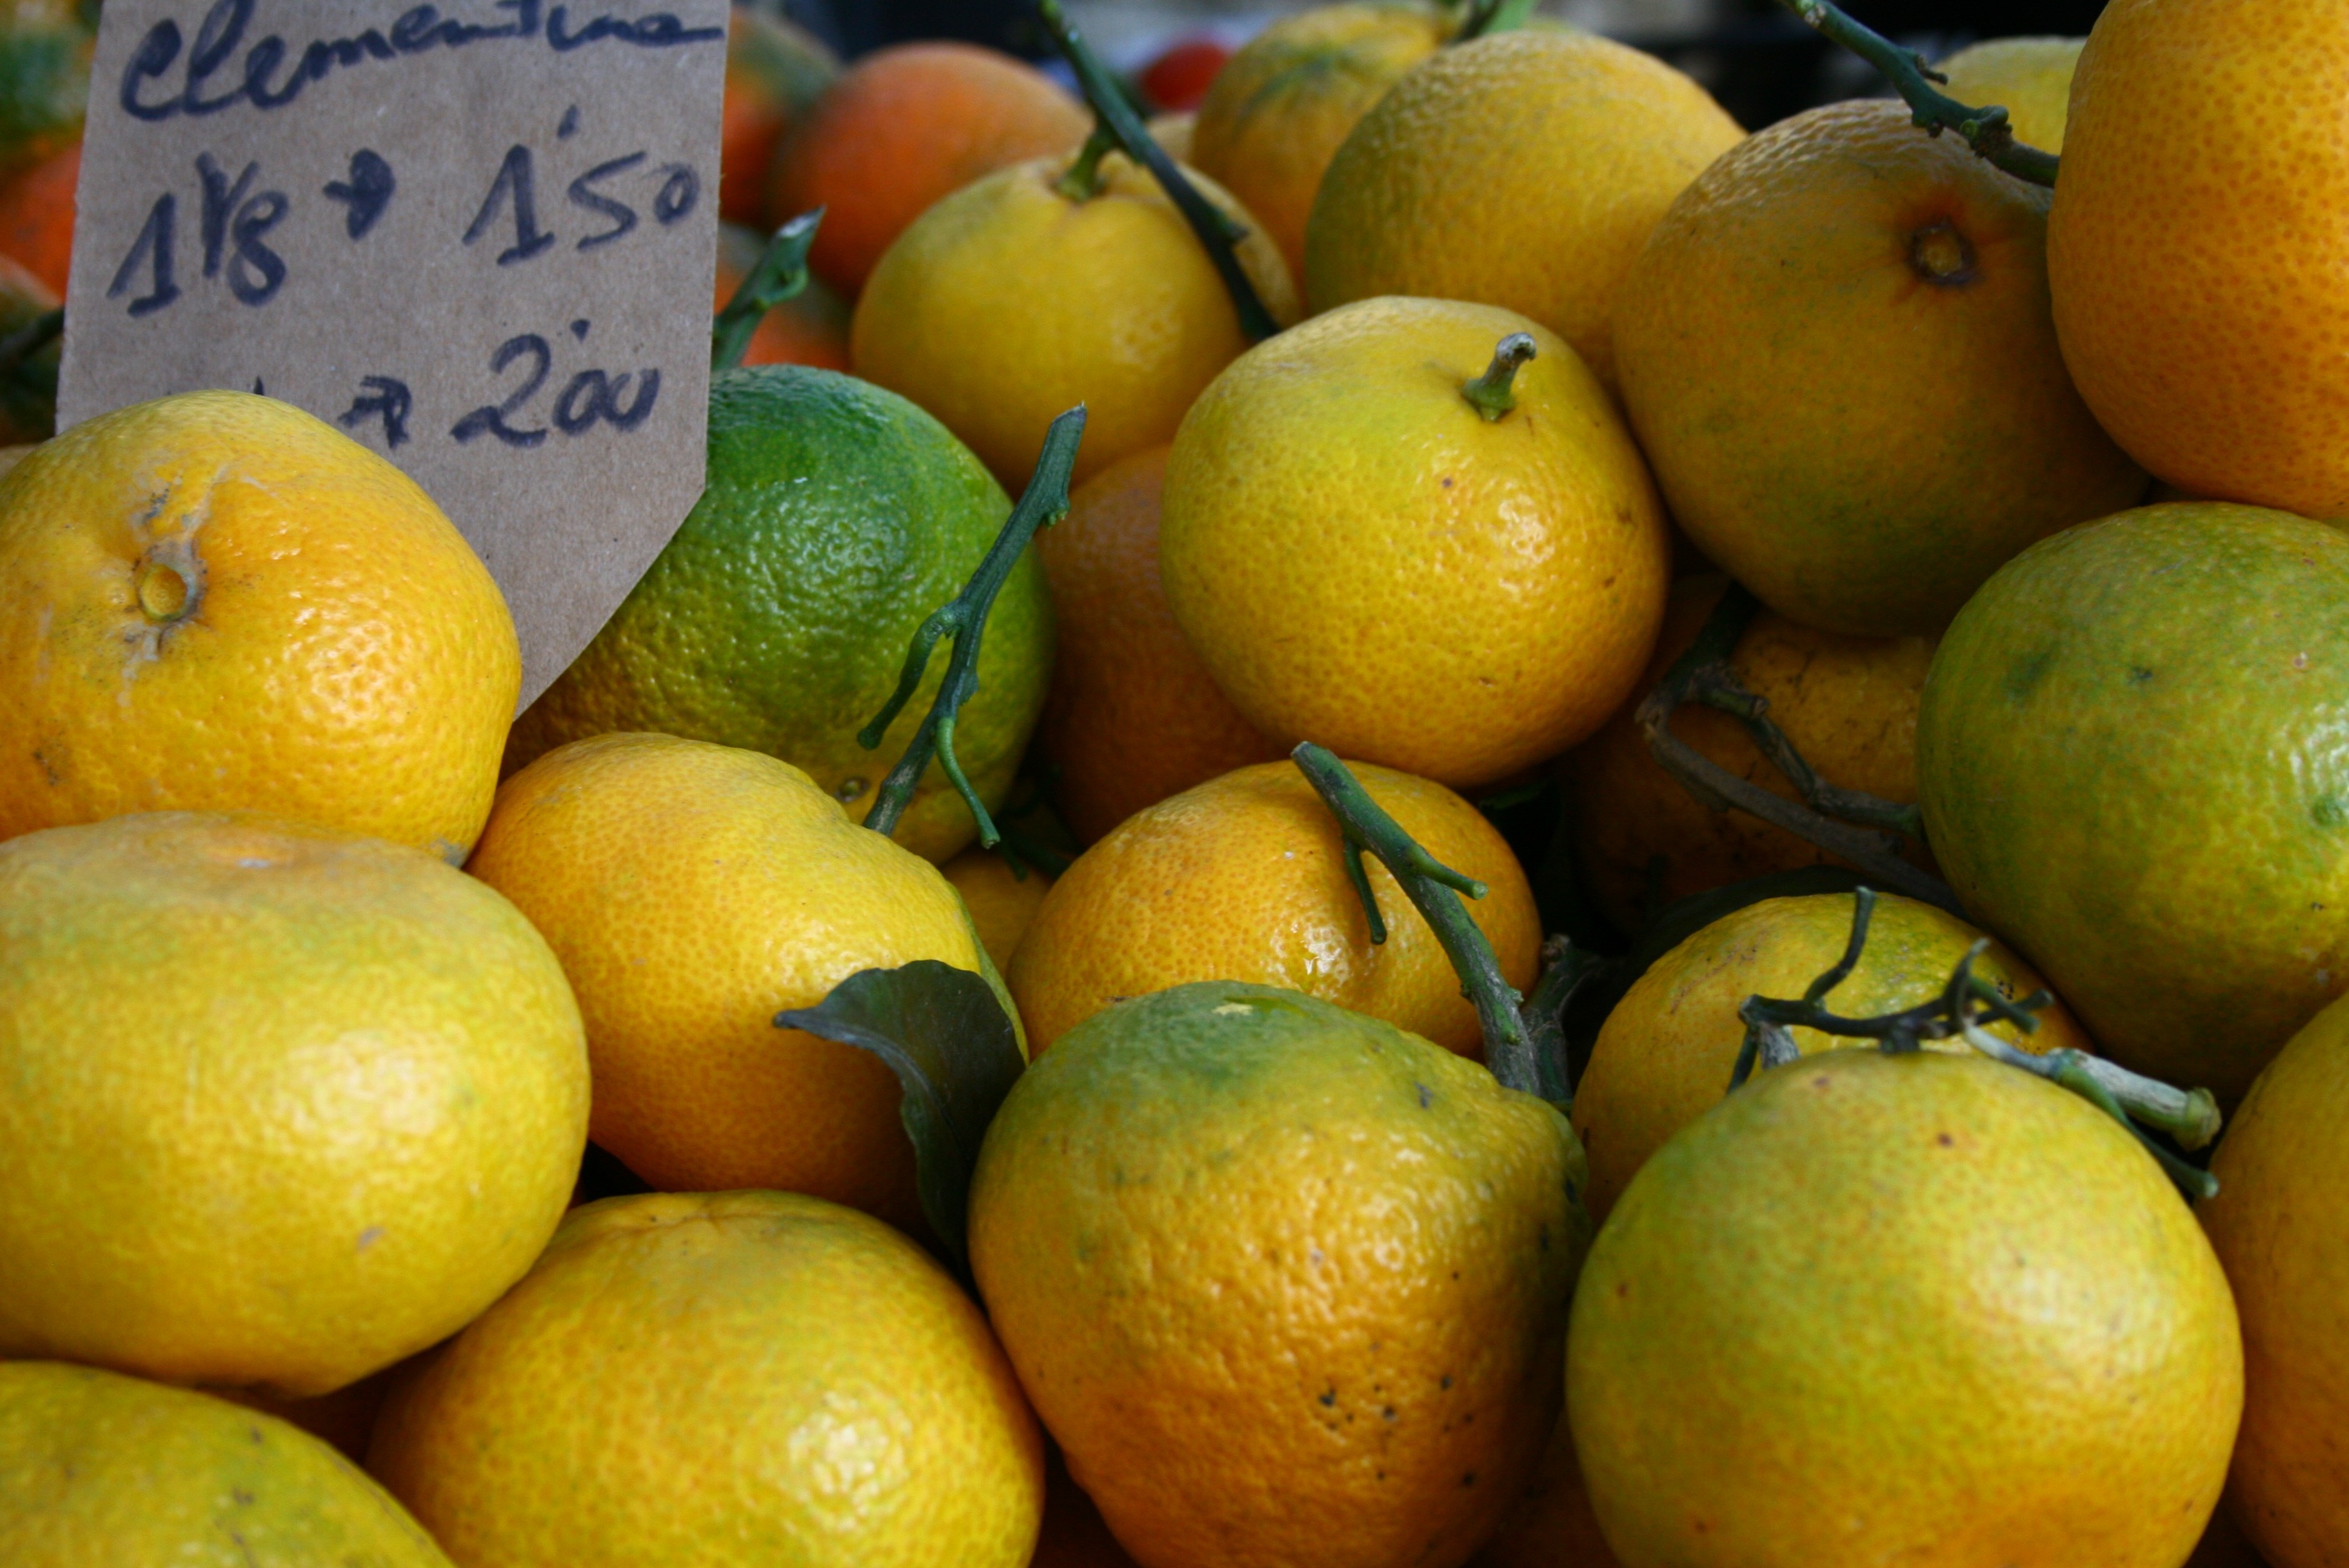
plant, fruit, orange, food, produce, yellow, lemon, farmers market, fruits, tangerine, clementine, citrus, flowering plant, bitter orange, mandarin orange, land plant, sweet lemon, meyer lemon, tangelo, yuzu, valencia orange